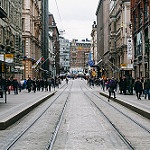
Label: street